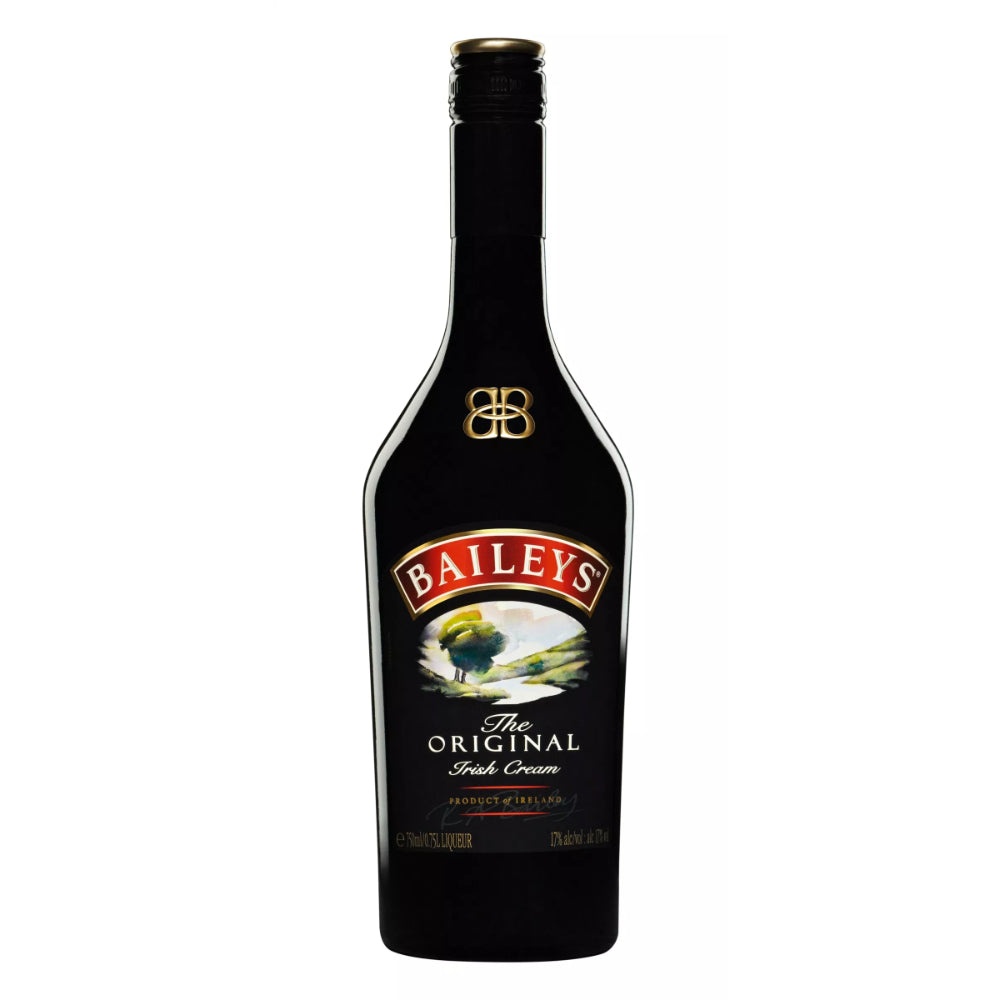
Baileys Irish Cream
Want to curl up on the sofa with something deliciously indulgent? Baileys Original Irish Cream - whether poured in coffee, a festive hot cocoa or over an after dinner ice cream – never fails to do the trick. Sky is the limit with this treat – for Holiday or everyday
Brand: Baileys
Category: Food, Beverages & Tobacco > Beverages > Alcoholic Beverages > Liquor & Spirits > Liqueurs